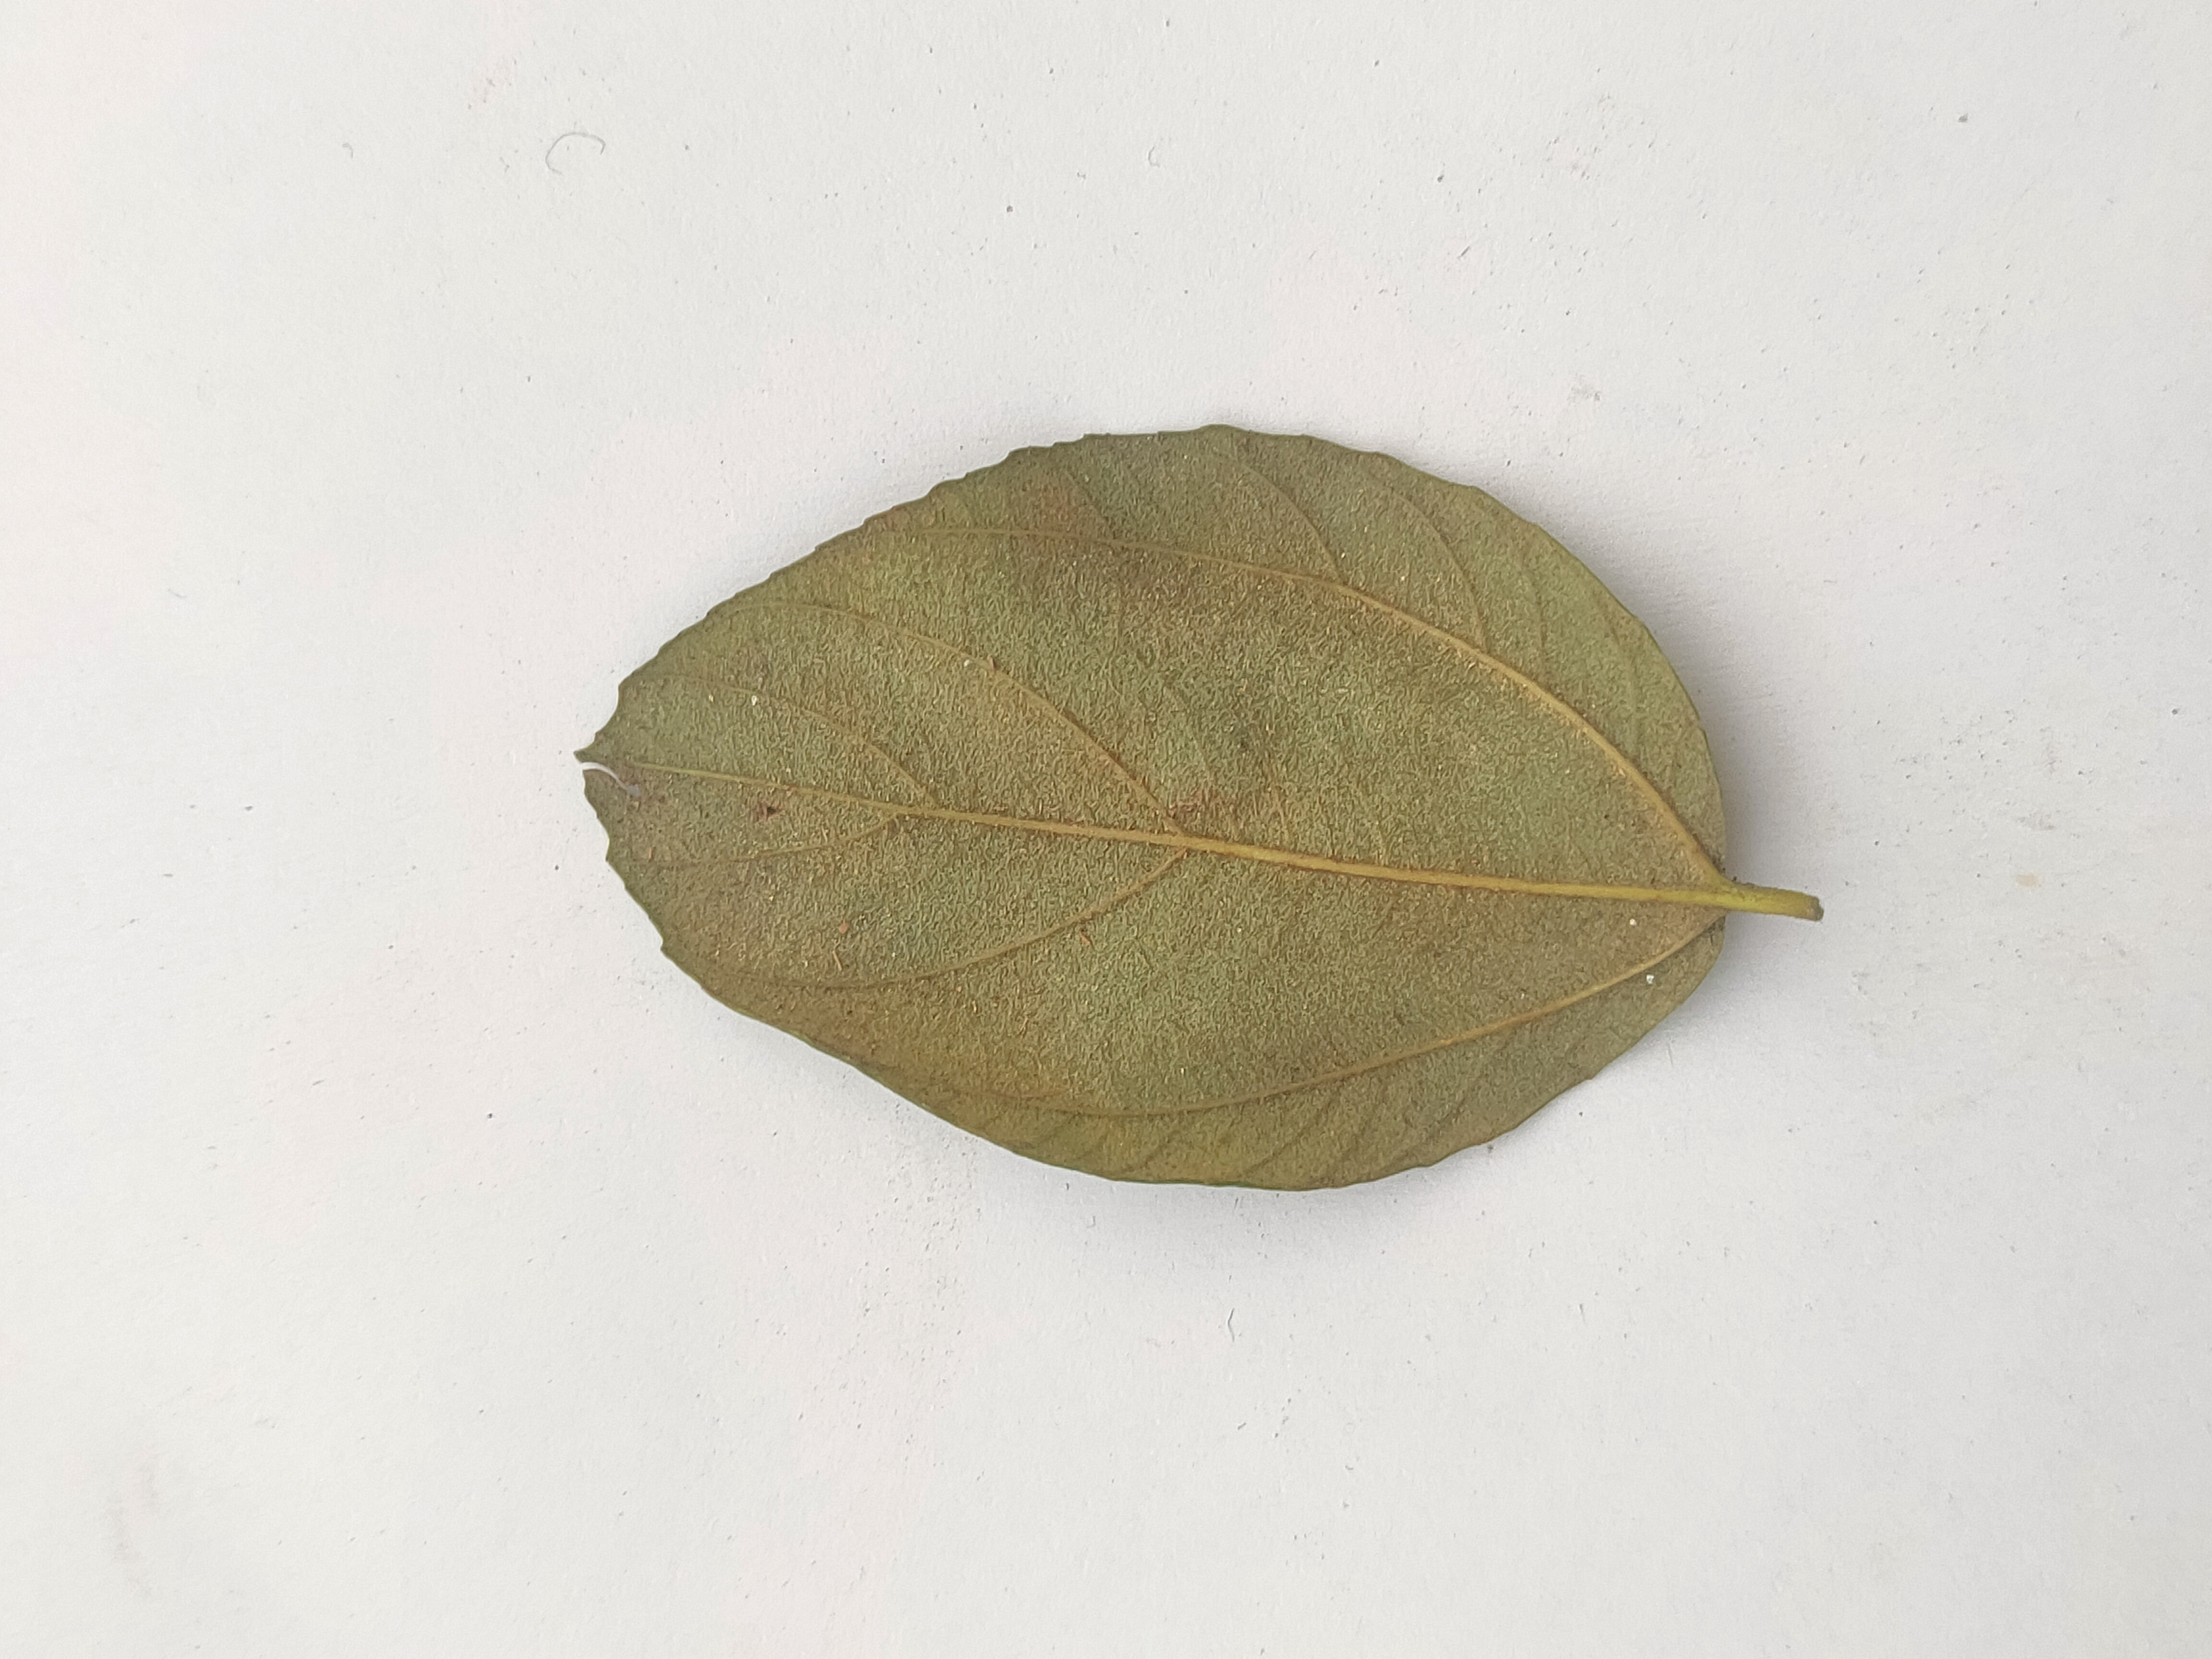
Leaf variety: Plum